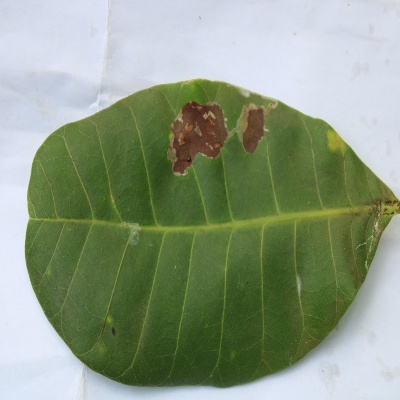
Crop: Cashew
Condition: leaf miner